Krityunjai Prasad Sinha

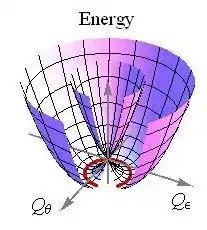
The potential energy surfaces of an E ⊗ e Jahn–Teller effect

Sinha's theoretical work covered various aspects of solid state physics and he has made significant contributions in the field of crystal magnetism. His early work during his doctoral and post-doctoral days was based on condensed matter theory, semiconductors, quantum well, Cold Fusion, phonons, and photon-induced effects in solids. Later, Sinha worked on the origin of giant magnetic moments as well as exciton and electron phase transitions in solids, and developed an electronic pairing mechanism related to bosons and biexcitons for predicting the phenomenon of photon. He elucidated superconductivity at high temperatures by way of a non-equilibrium mechanism and also developed a statistical theory on the origin of ferroelectricity and structural phase transitions induced by cooperative Jahn-Teller effect; his work on the magnetism is described in one of his books. The luminescence efficiency of solids, Ricci scalar curvature, super strong gravity, singularity free cosmology, and low energy nuclear reactions are some other areas he has worked on.